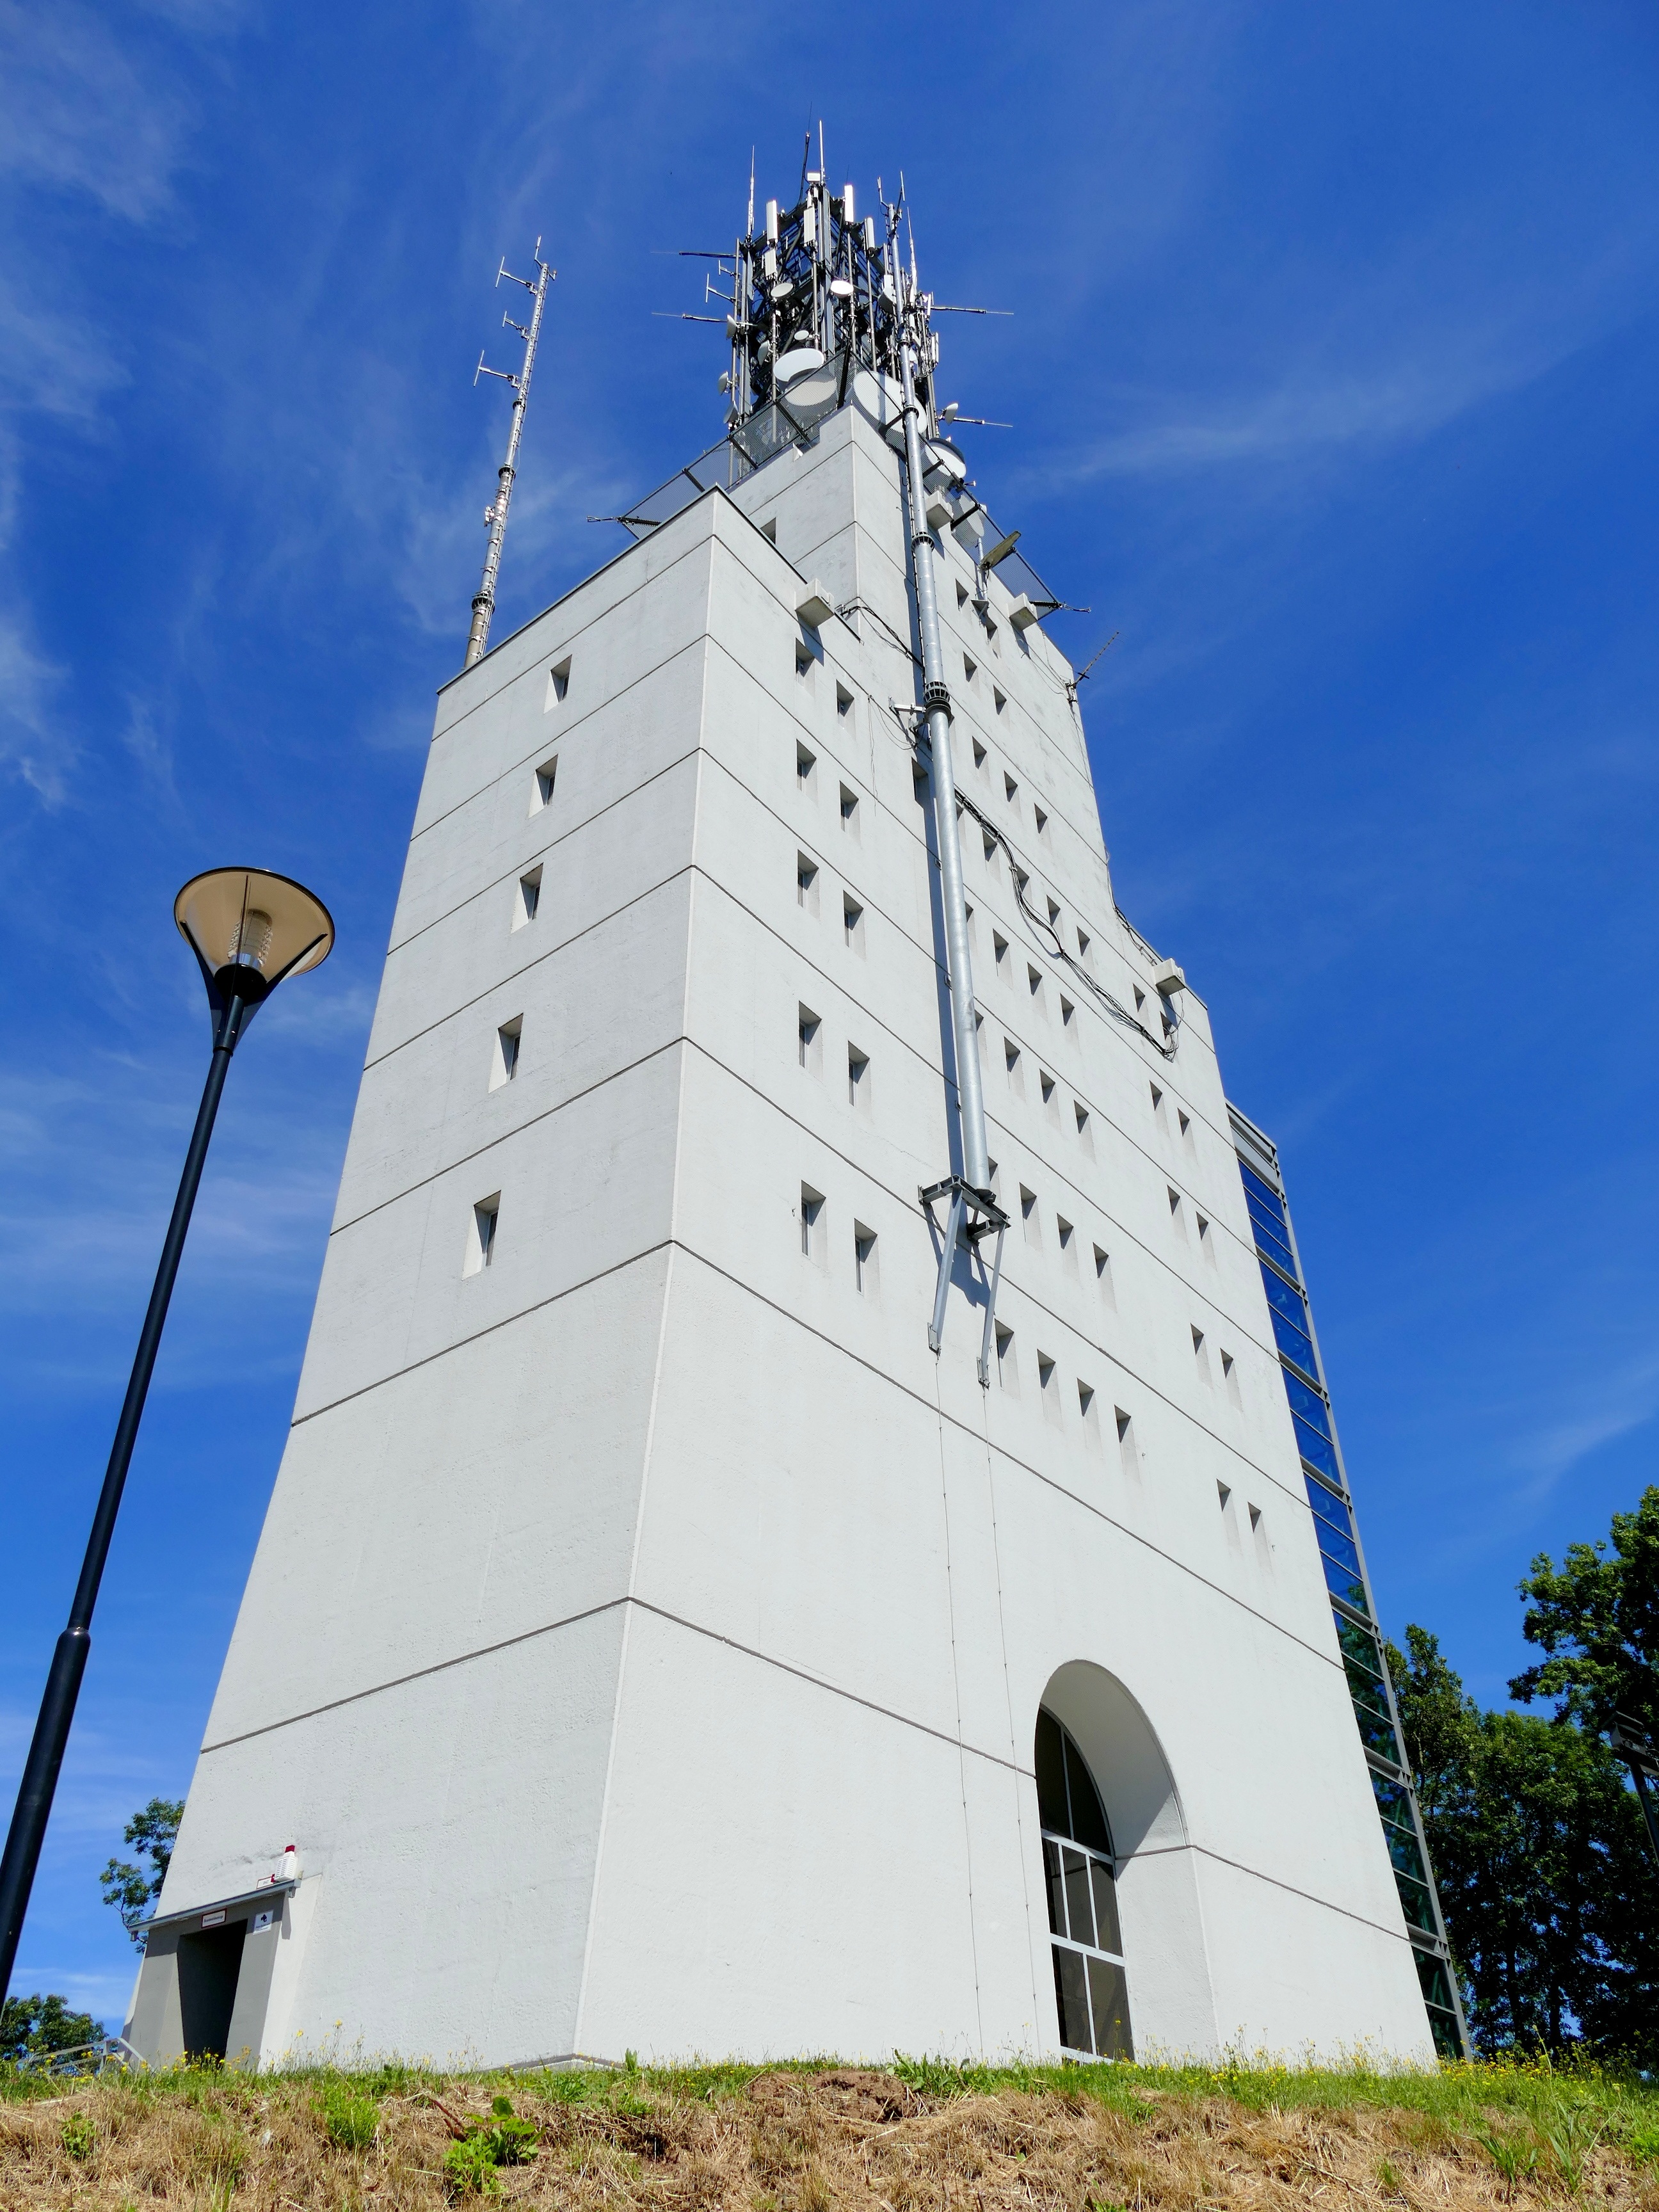
sky, view, building, summer, high, tower, landmark, blue, observation tower, foam meadow, tholey